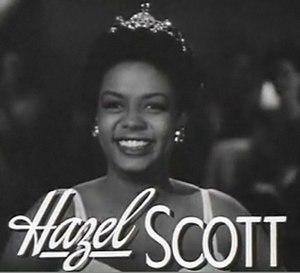
Hazel Dorothy Scott est une pianiste et chanteuse de jazz américaine.